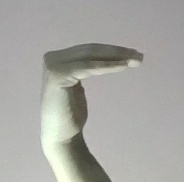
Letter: haa